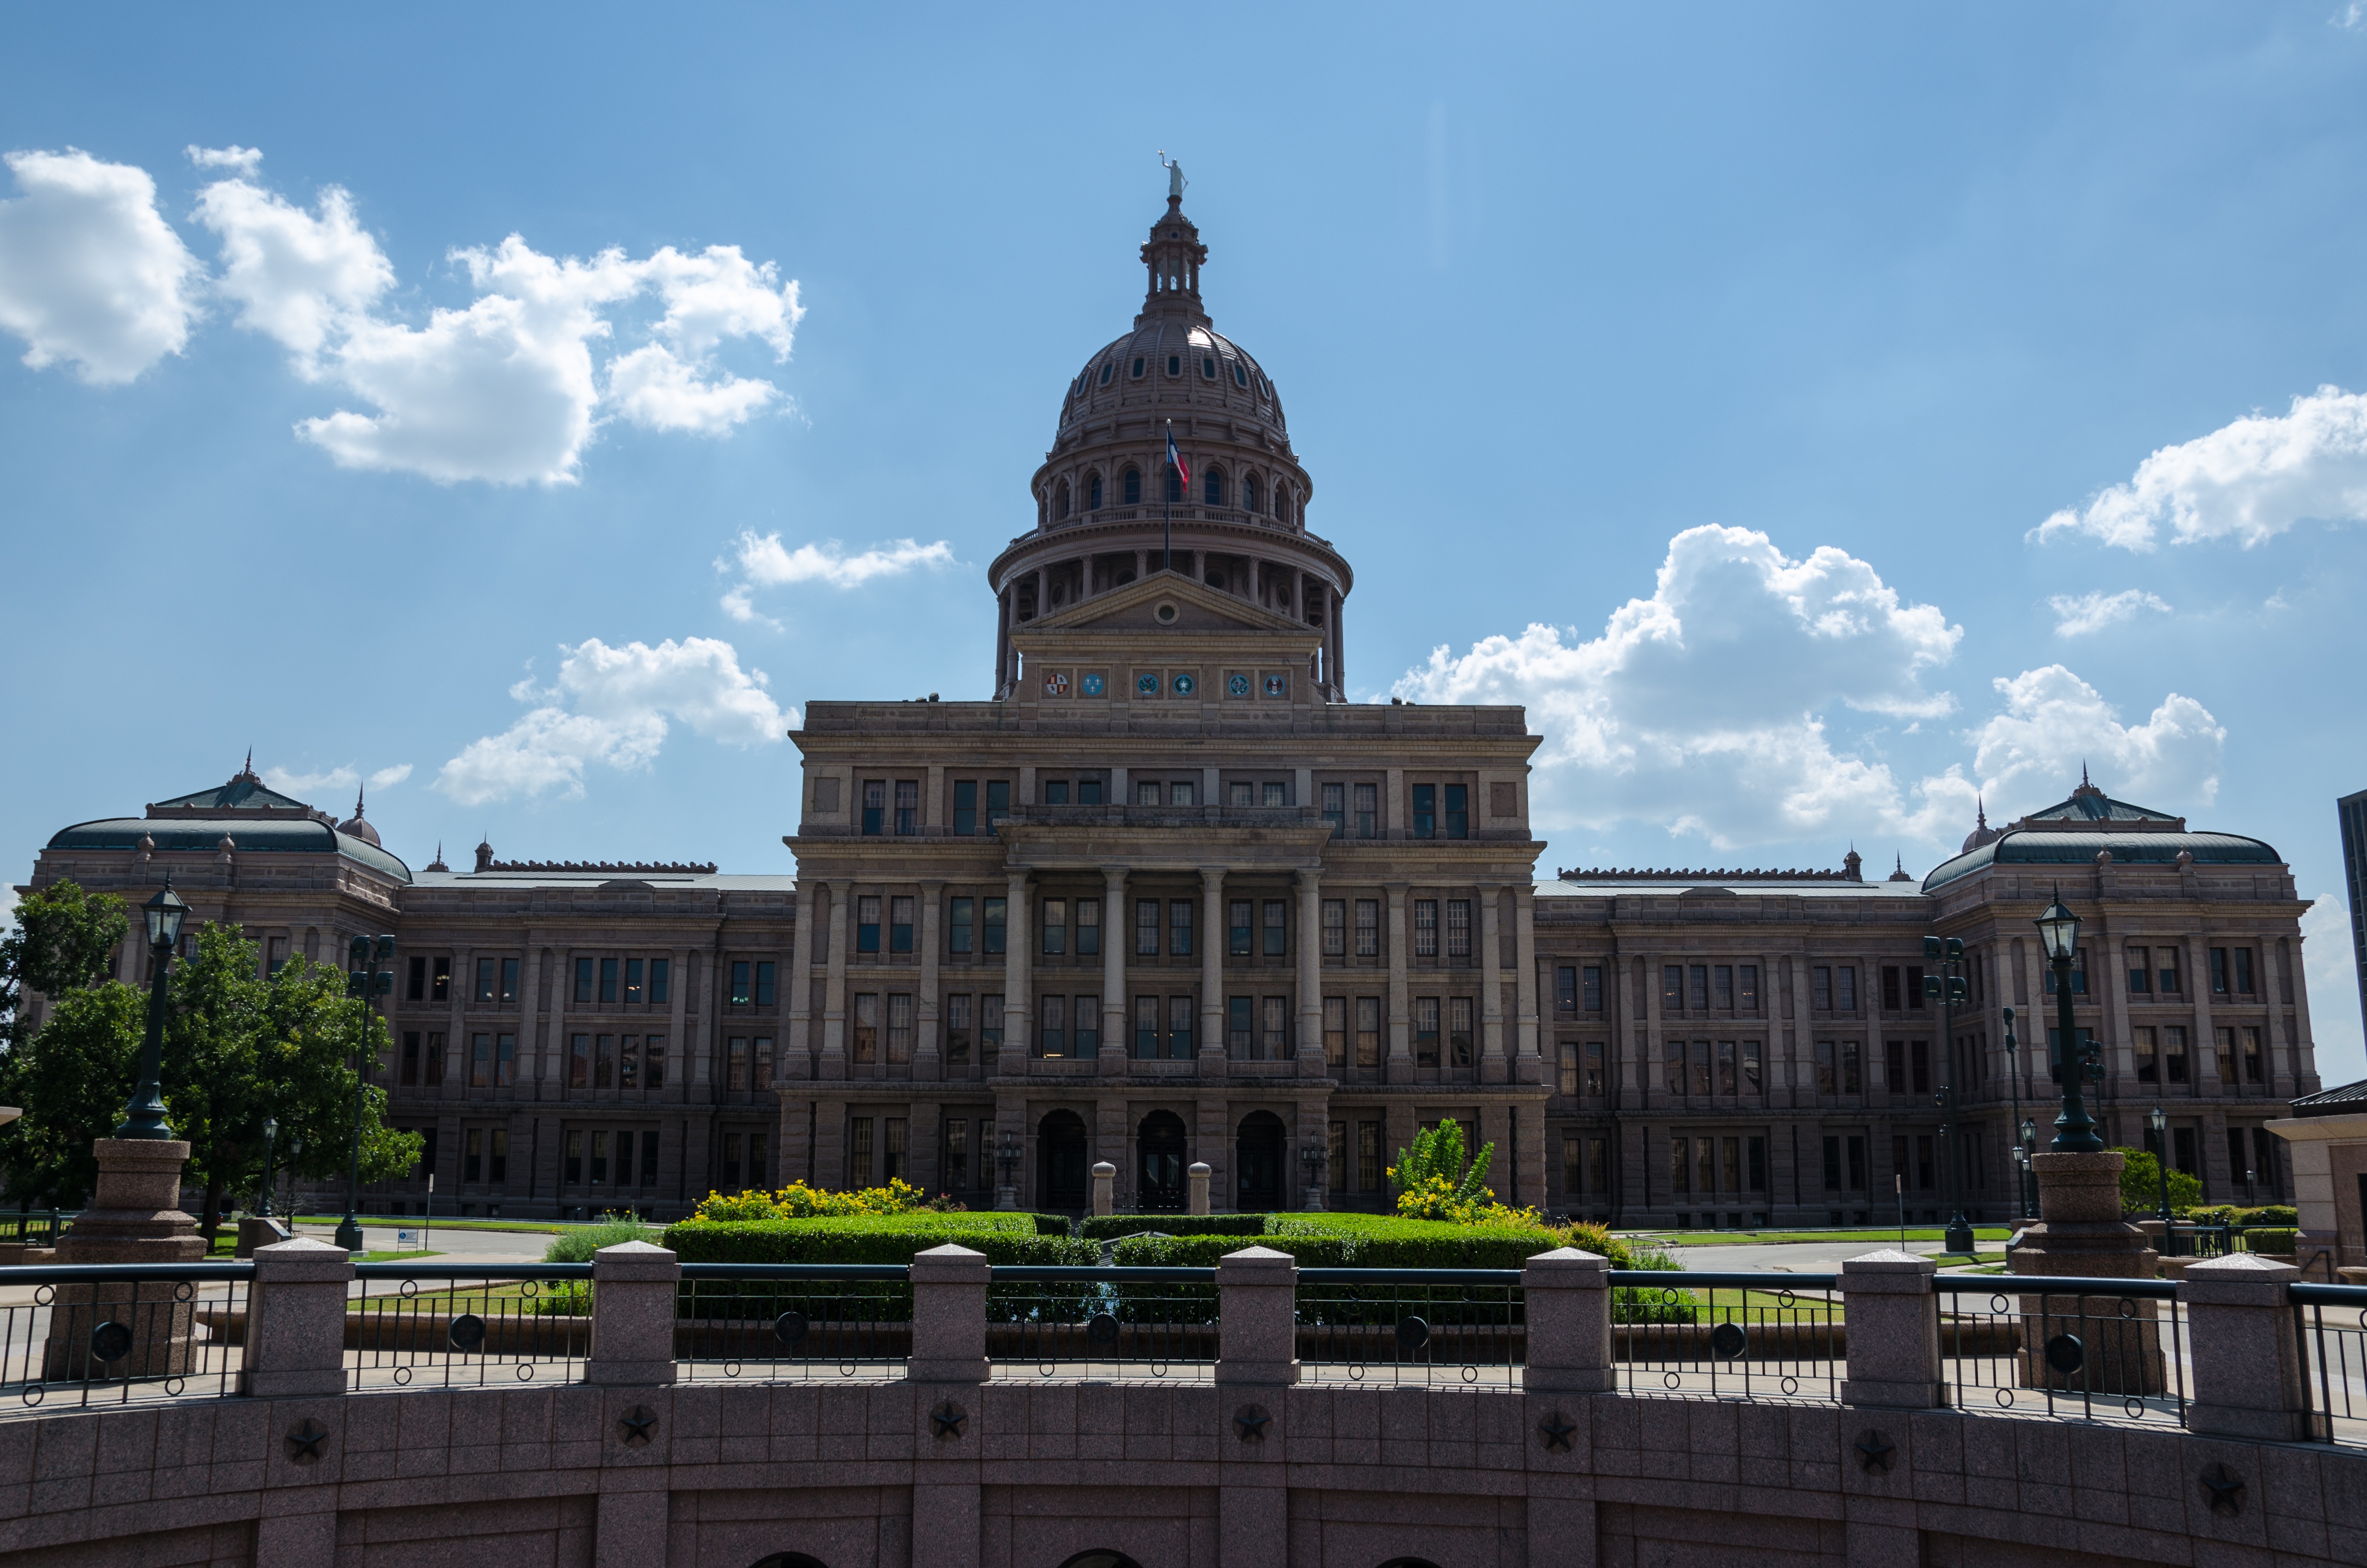
architecture, star, building, palace, city, cityscape, downtown, plaza, usa, america, landmark, facade, trees, united states, capital, town square, government, dome, texas, austin, capitol, texas state capitol, urban area, human settlement